Christ Episcopal Church (Monticello, Florida)

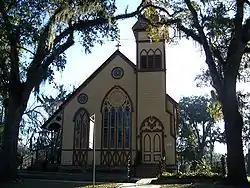
Church in February 2010

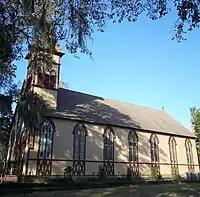

Christ Episcopal Church is an historic Carpenter Gothic Episcopal church located at 425 North Cherry Street in Monticello, Florida in the United States. Designed by G.M. Torgerson, a Swede, in the Carpenter Gothic style of architecture with some stick-style detailing, it was built in 1885 to replace a previous church building which burned in 1883. Its steep roof, lancet windows and side belfry and entrance are typical of Carpenter Gothic churches. The church had been organized in 1840 by local Episcopalians who had previously held lay services in their homes. It is still an active parish in the Episcopal Diocese of Florida.